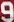
Number: 9